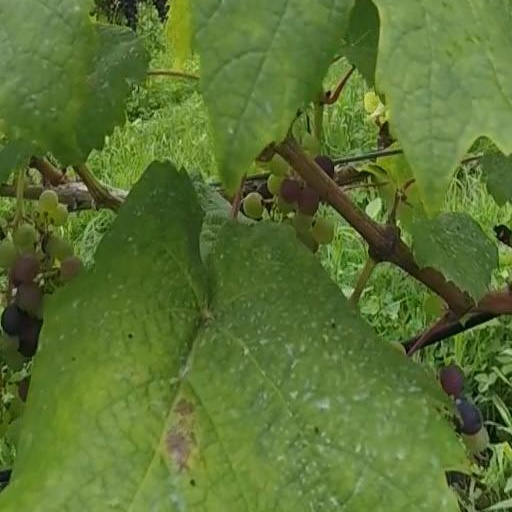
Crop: grape